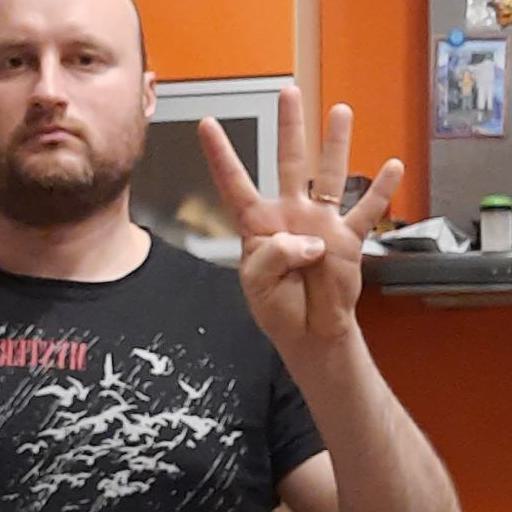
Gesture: four